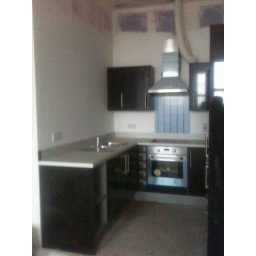
W/M to be repaired, 720*400 black gloss door to be ordered by agent